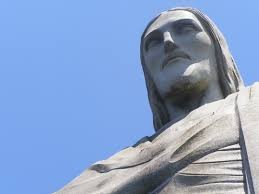
Landmark: Christ the Reedemer